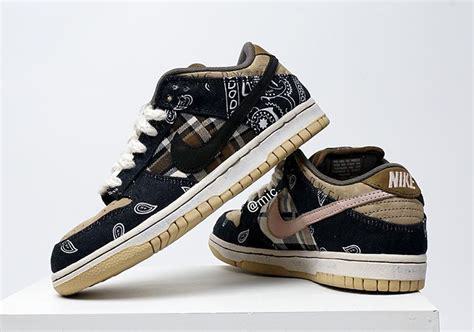
Brand: Nike
Model: SB Dunk